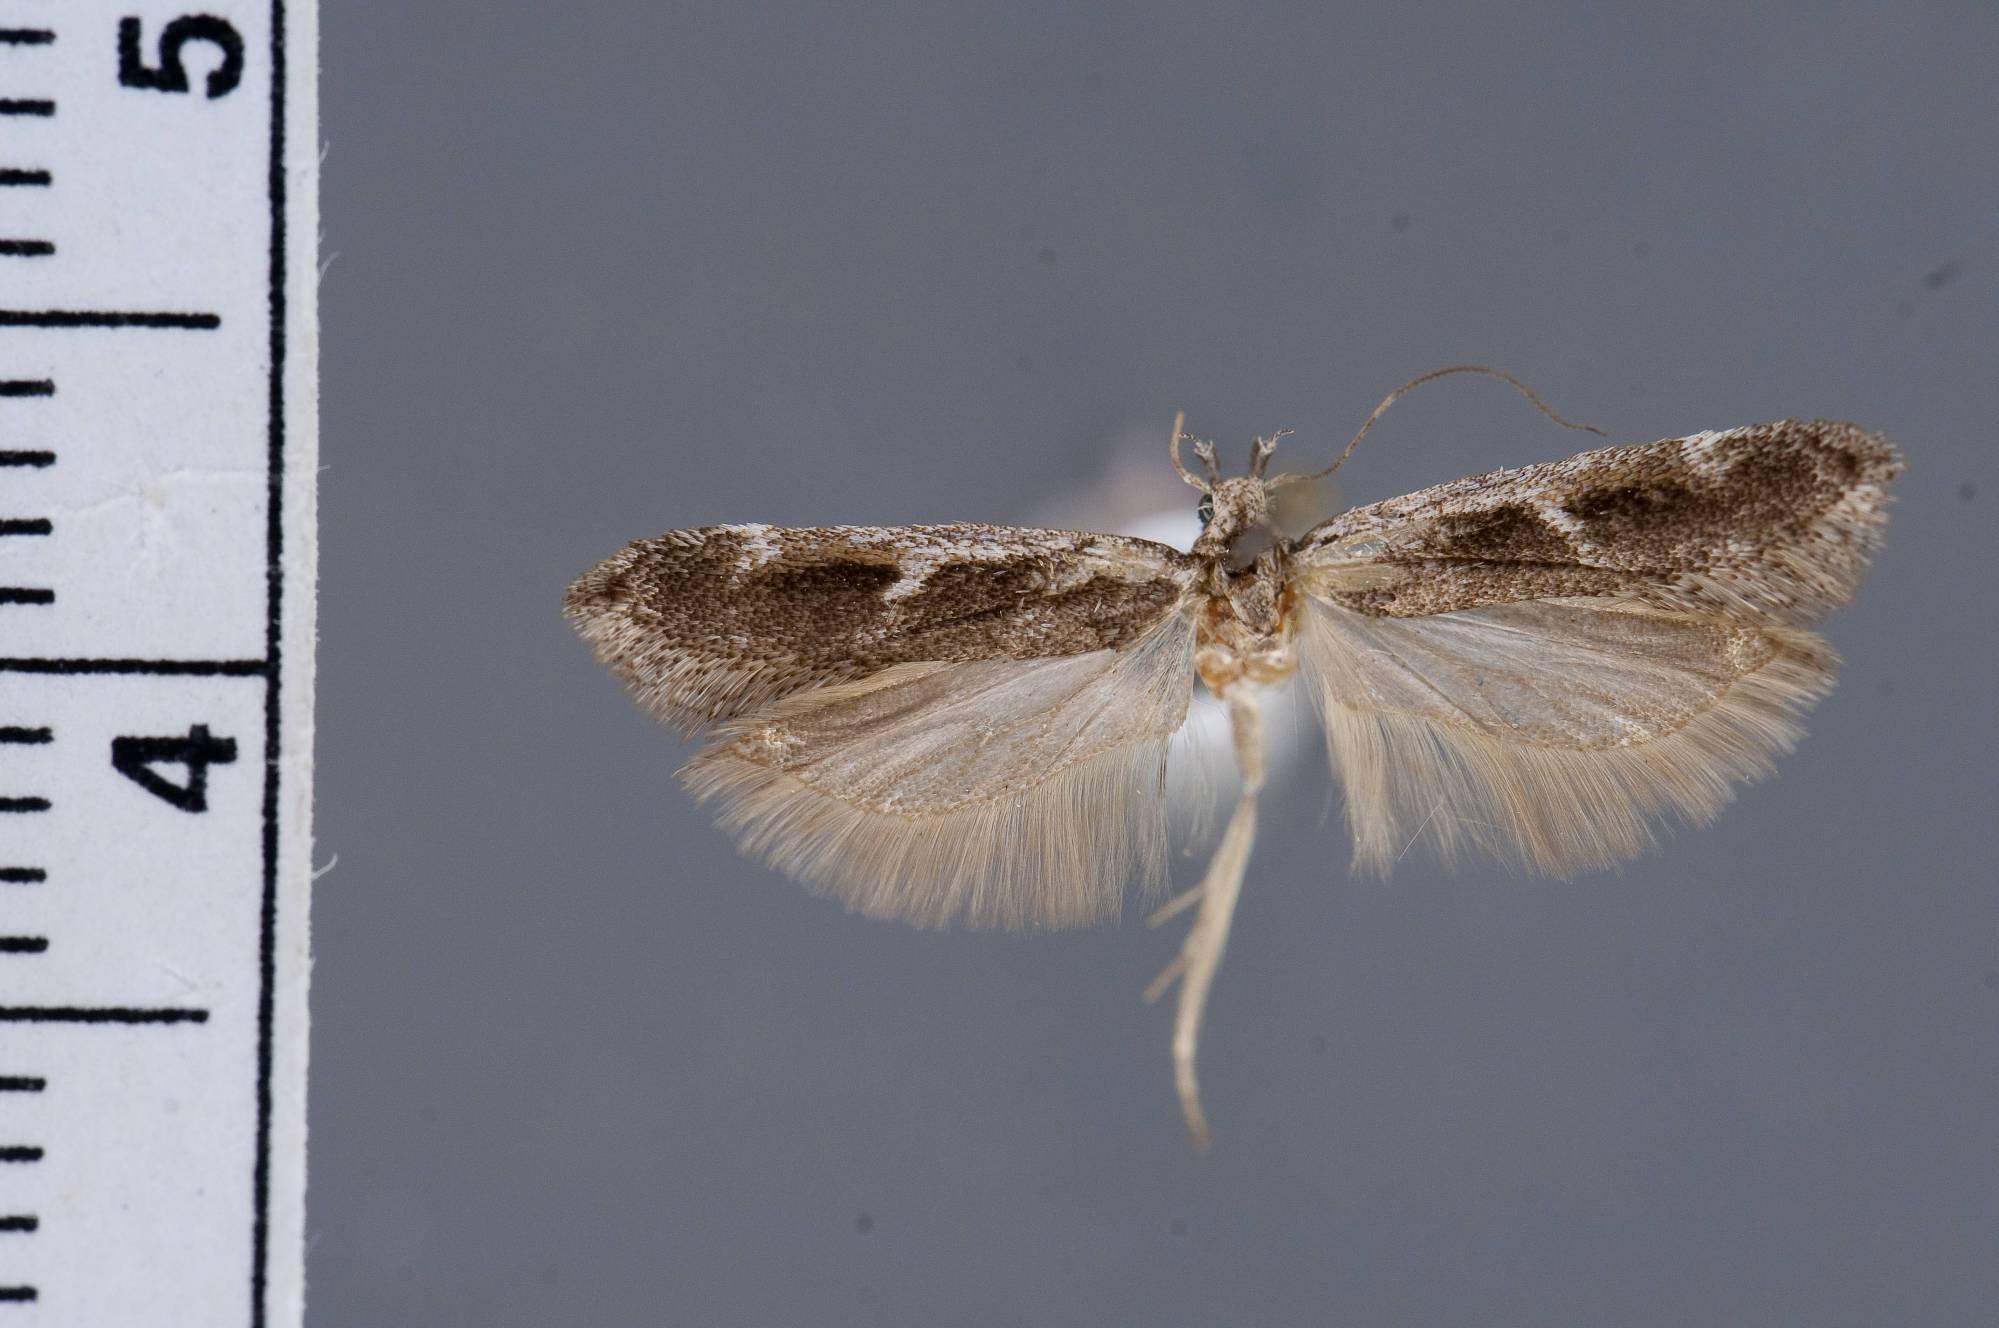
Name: Filatima obidenna
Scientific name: Filatima obidenna Clarke, 1947
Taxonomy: Animalia, Arthropoda, Insecta, Lepidoptera, Glossata, Gelechiidae, Gelechiinae
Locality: Paradise, Cochise, Arizona, United States
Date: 1 Apr 2007